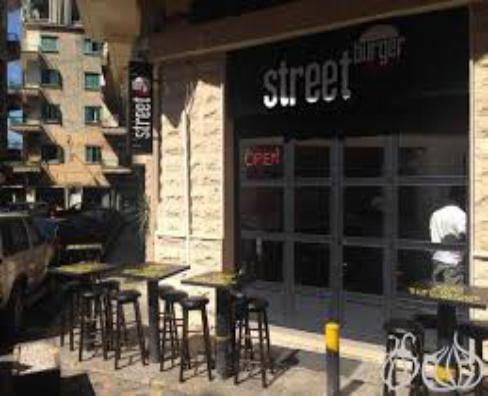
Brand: Burger Street
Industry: Food